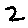
Label: 2